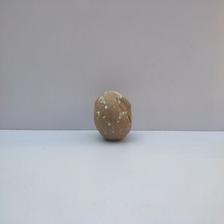
Size: Spoiled